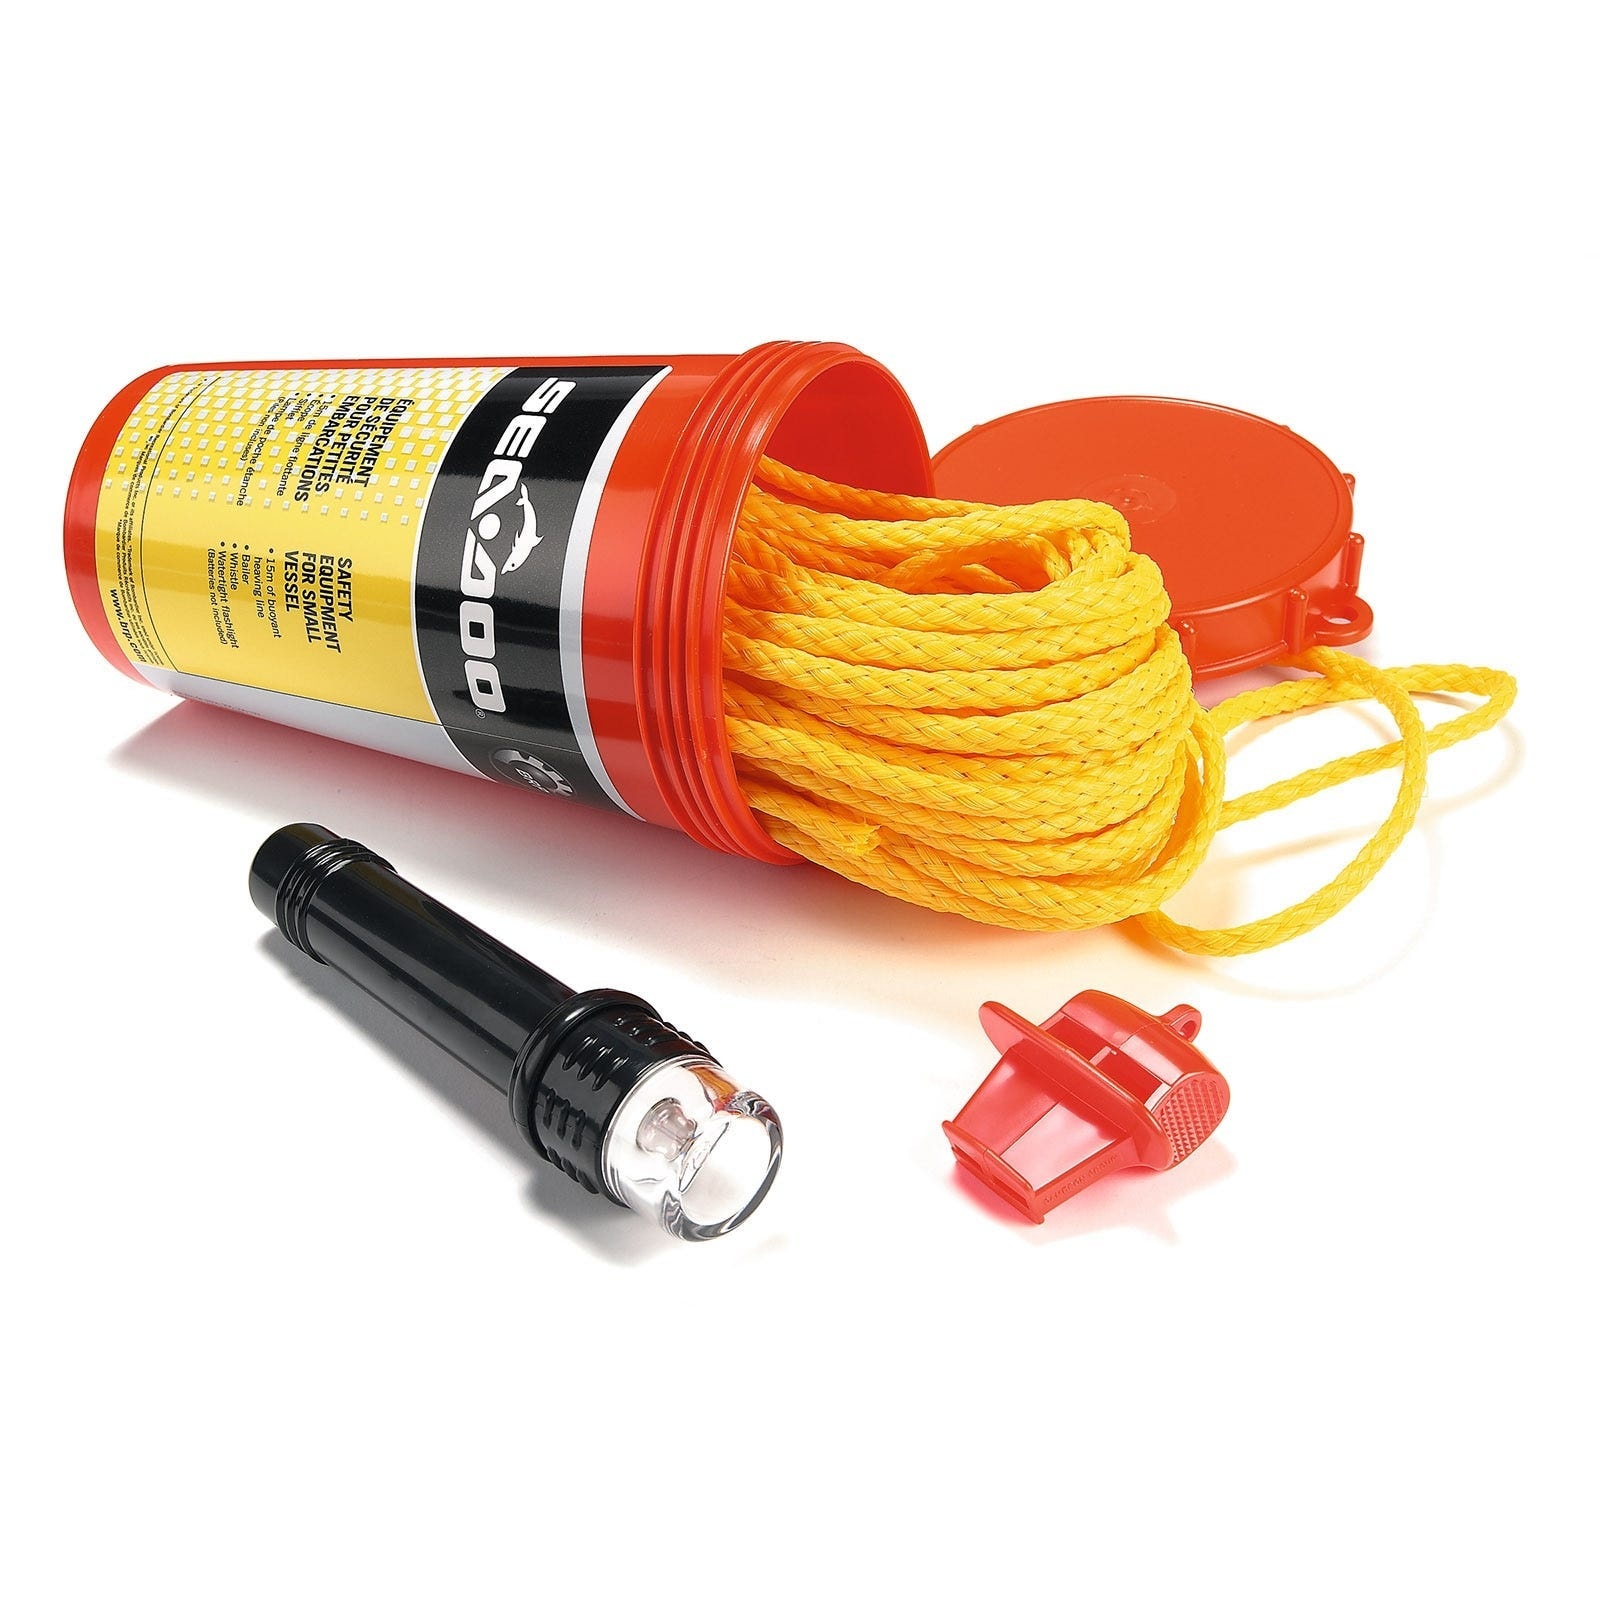
OEM Sea-doo Safety Equipment Kit-295100330
Brand: Sea-Doo
SAFETY KIT Before you make a splash on the water, you must always consider your safety, and that of your fellow riders. For that, we recommend this Safety Equipment Kit, which comes stocked with everything you need for peace of mind, including a buoyant heaving line, bailer, whistle to draw attention as needed and a watertight flashlight. Keep it by your side the next time you take your PWC out for a ride. Features: This kit includes all the essentials for your watercraft. 50’ (15 m) of buoyant heaving line, bailer, whistle and watertight flashlight.
Category: Vehicles & Parts > Vehicle Parts & Accessories > Vehicle Safety & Security > Watercraft Safety Equipment